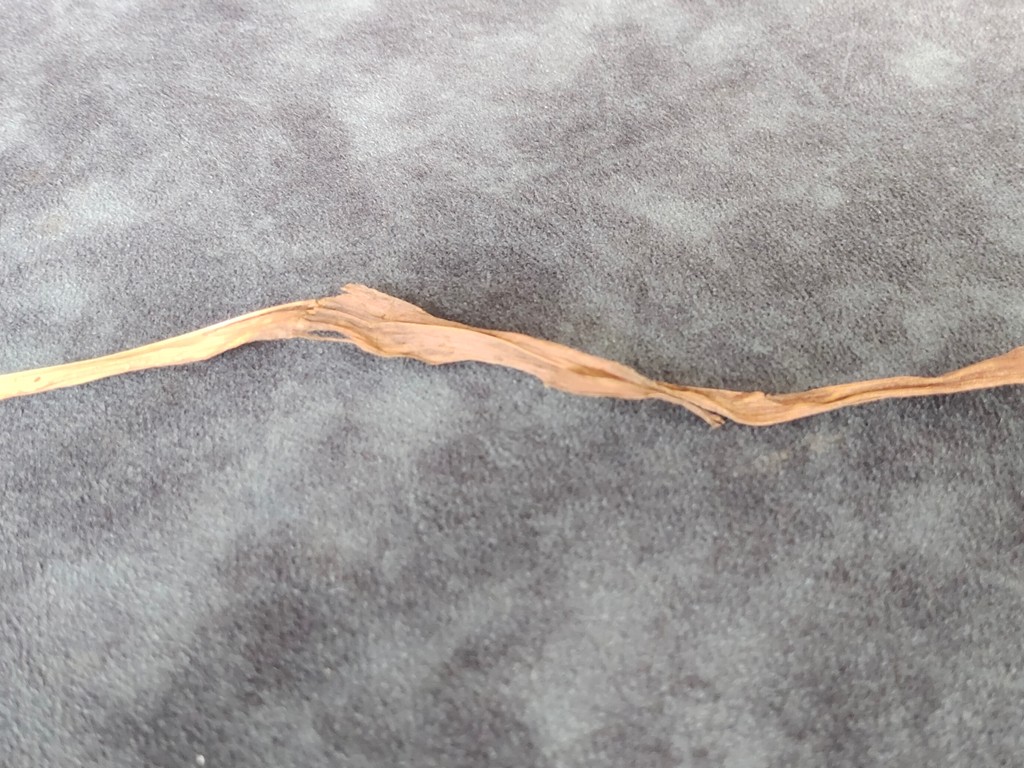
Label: Dried